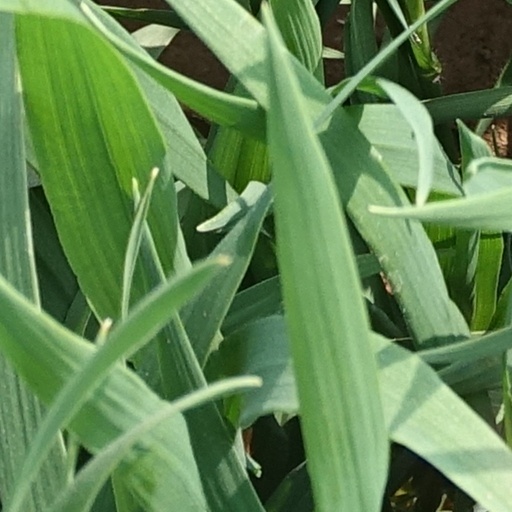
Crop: wheat